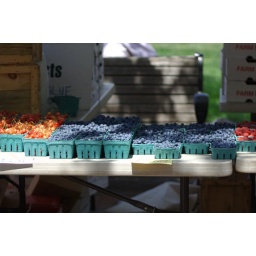
Fresh, locally grown fruit at the green market in Copley Square.